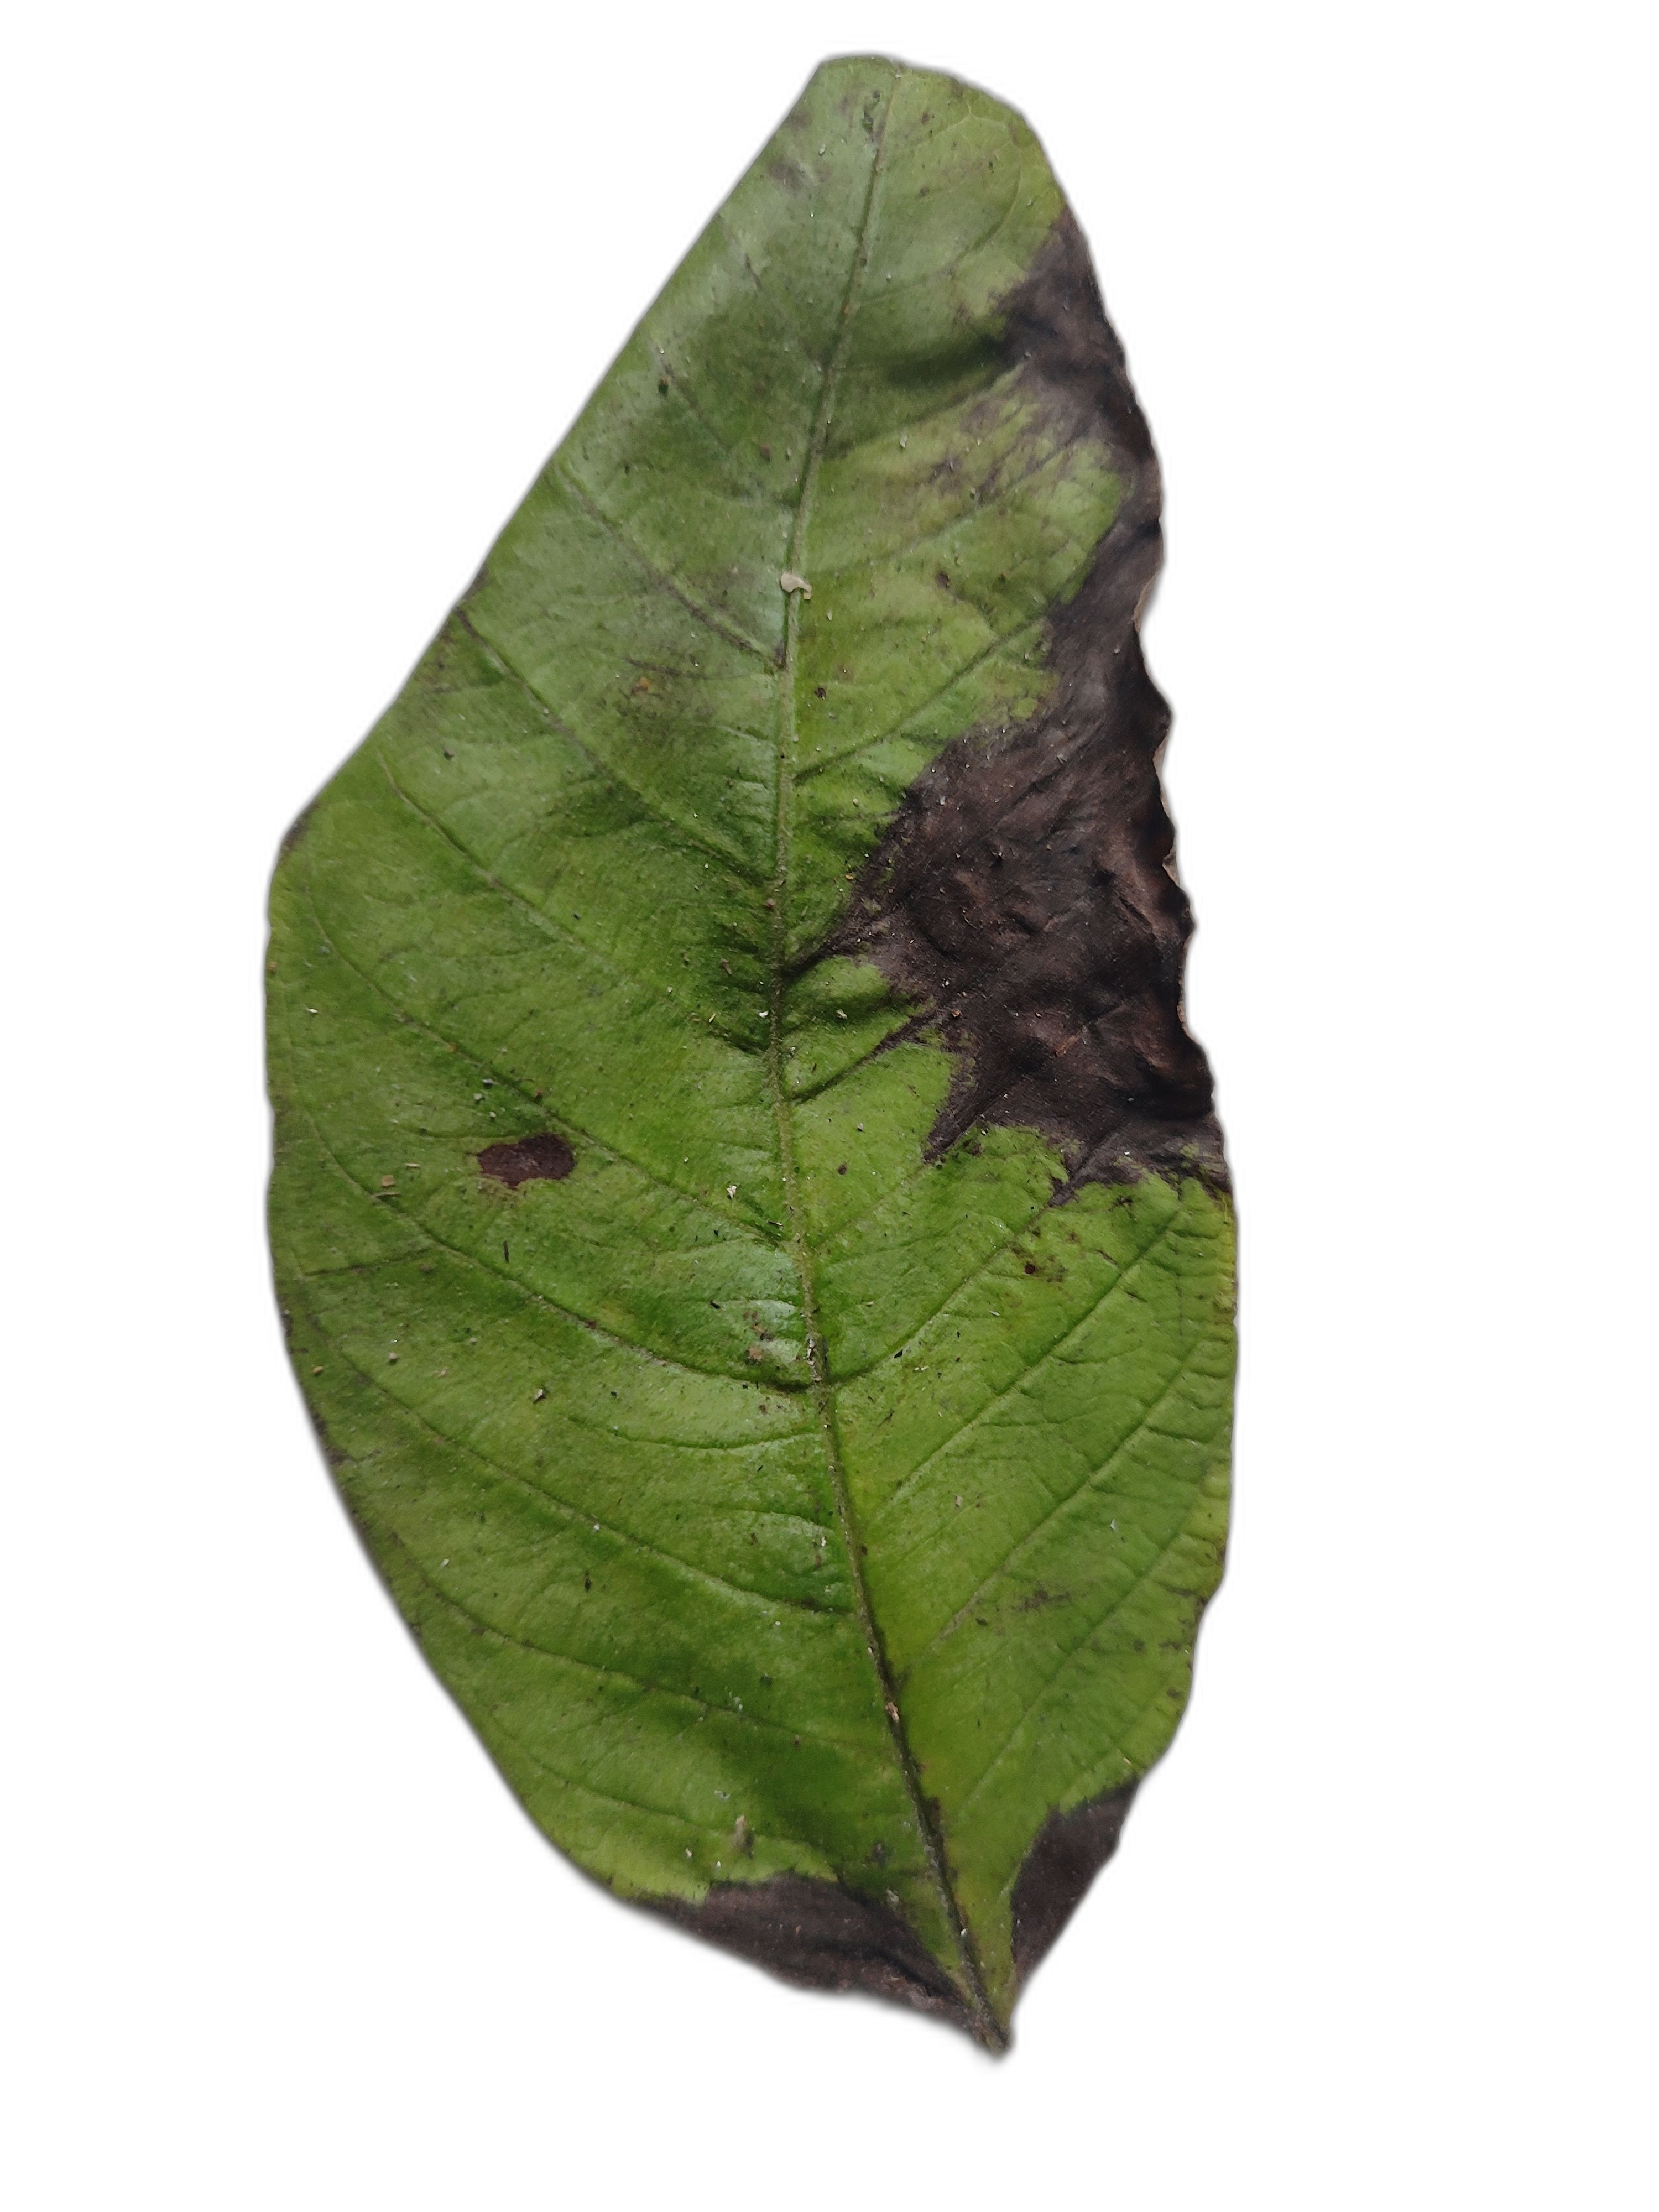
Plant part: leaf
Disease: Canker